Redcliffe Padres

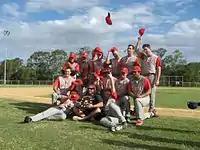
Padres with the Commissioner's Shield

At the Christmas break, Padres was awarded the opportunity to play in the second consecutive A-Grade Commissioners Cup, with coach Bob Nilsson and center fielder Stephen Greer away after being called up to the Queensland Rams squad. The team played Surfers Paradise on 21 December at Beenleigh Hawks baseball ground and retained the shield under coach and Nilsson brother, Ron Nilsson. The game was won 4–3 with Brian Debert pitching 8 innings.